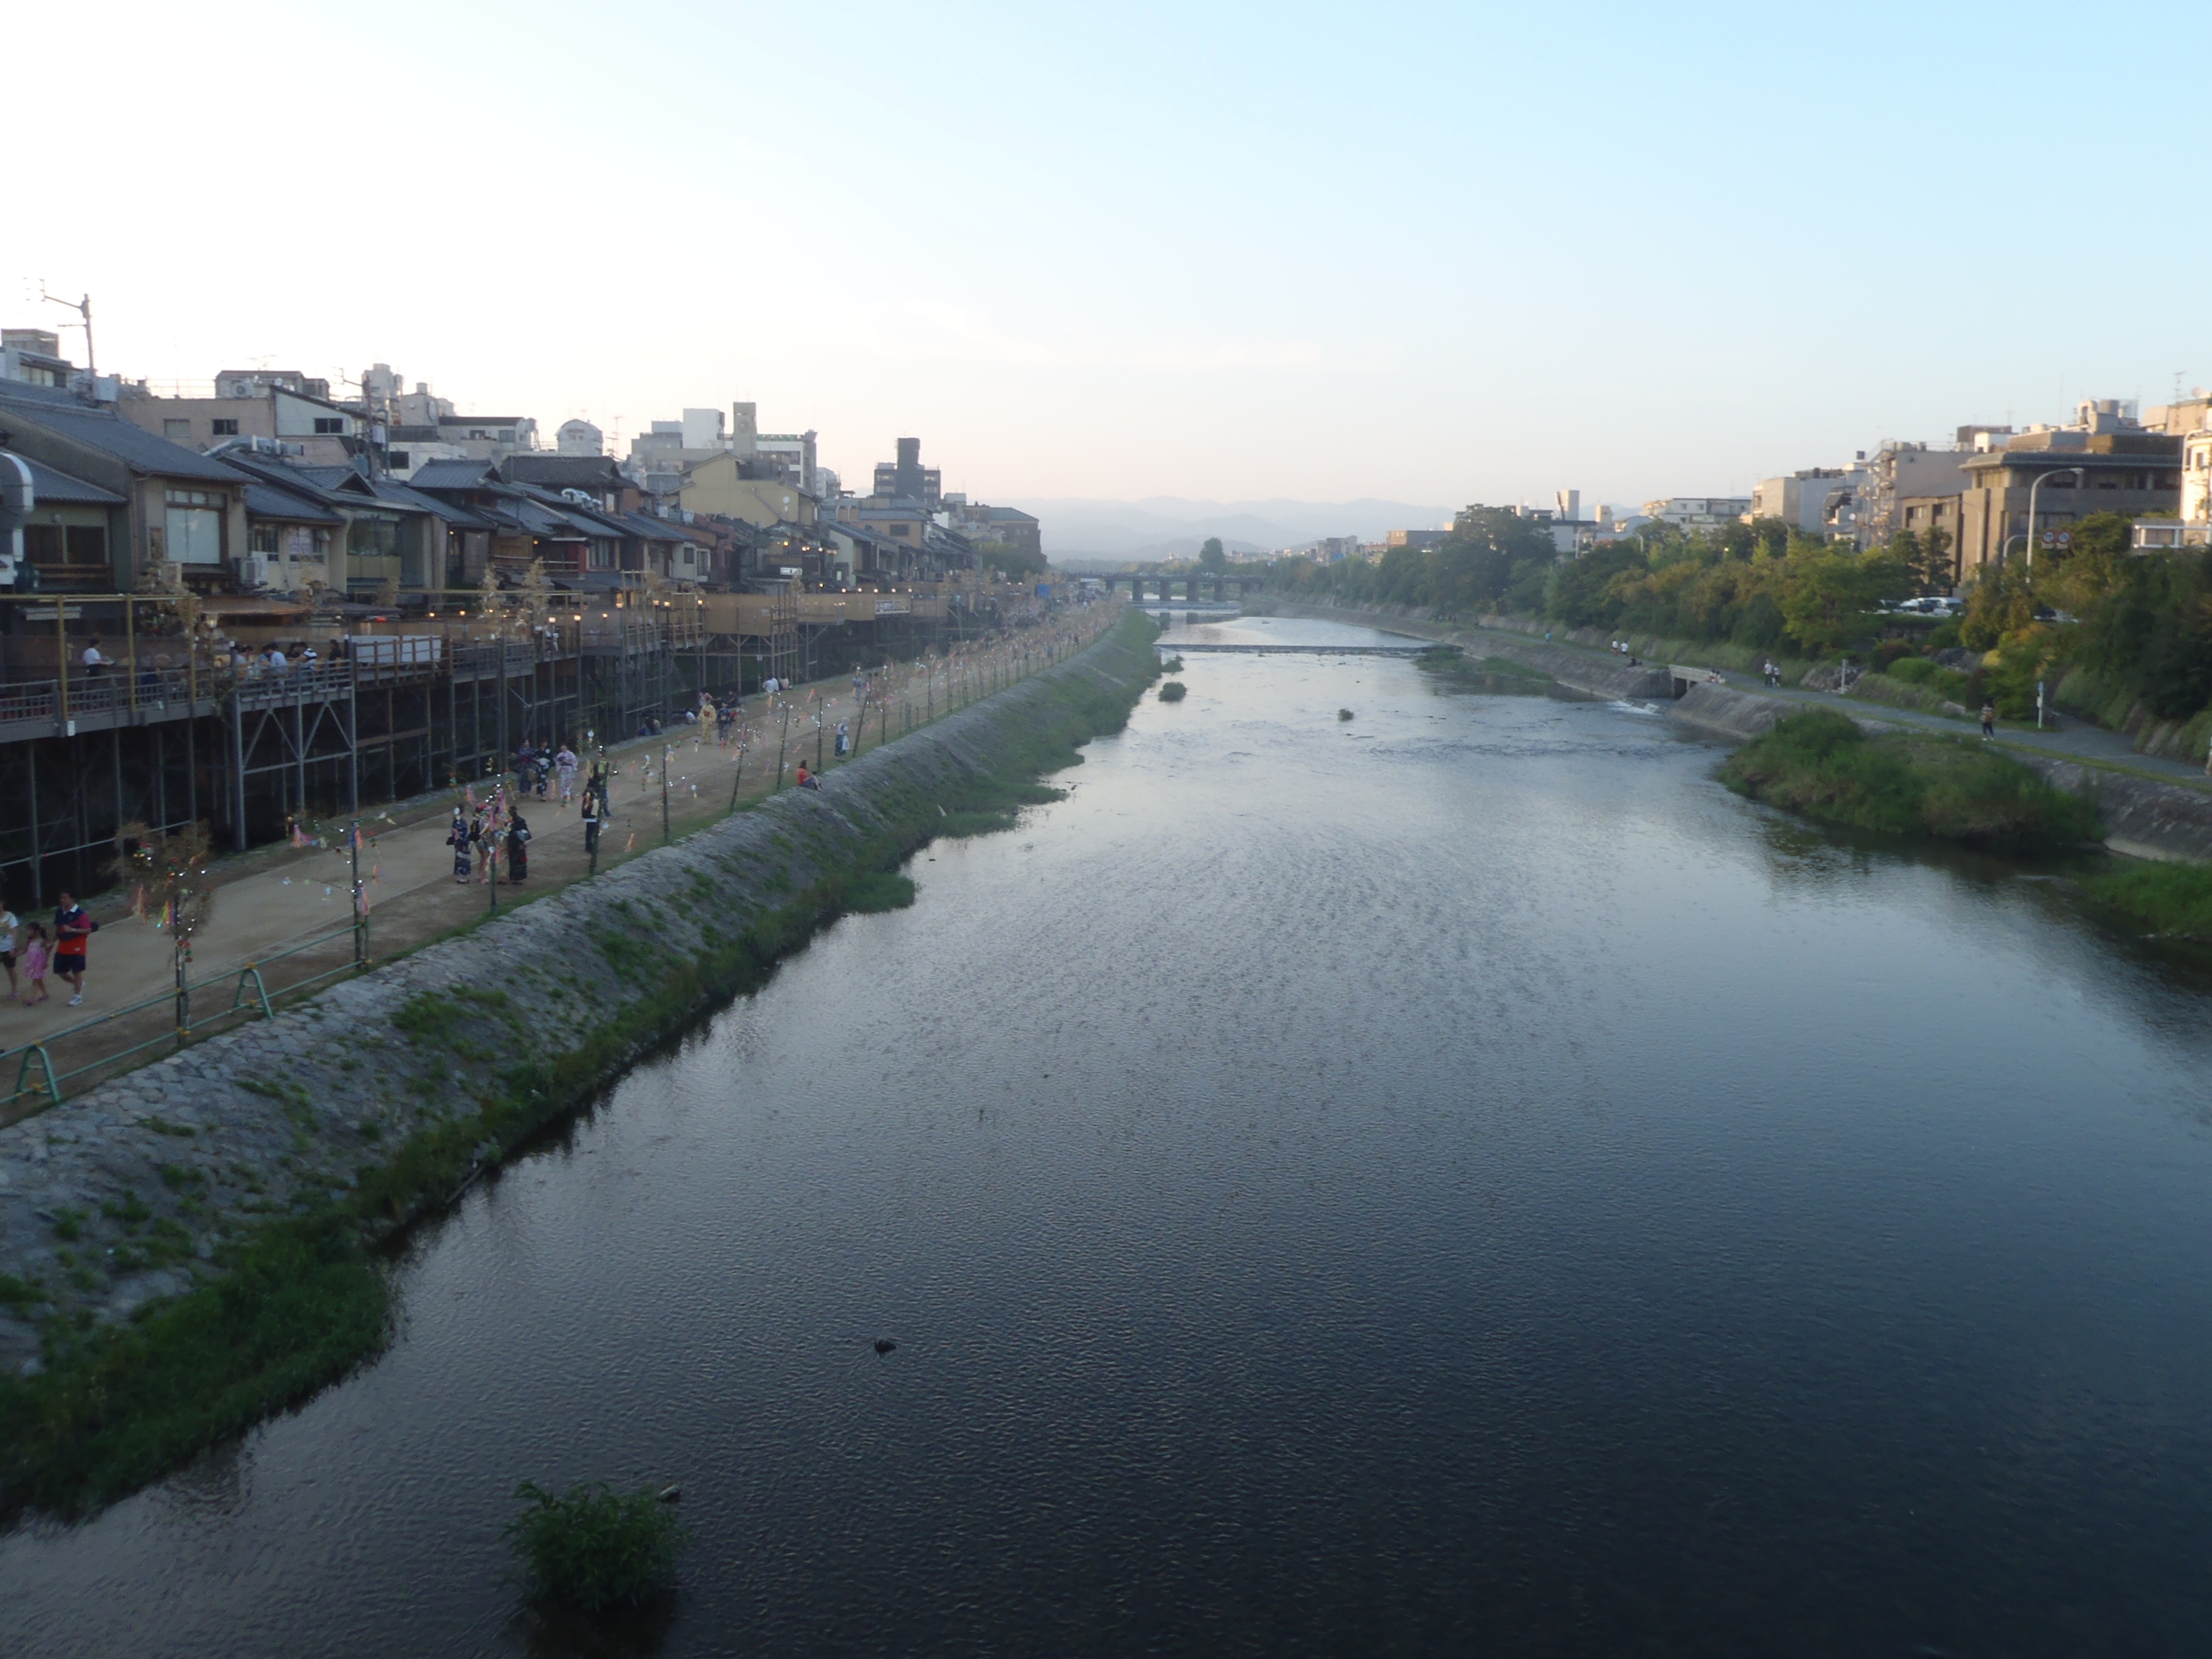
water, river, canal, reflection, waterway, body of water, channel, landform, geographical feature